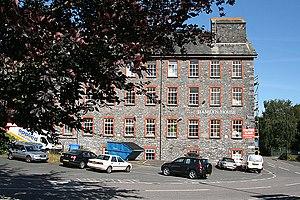
Buckfastleigh est une ville et une paroisse civile du Devon. Au moment du recensement de 2001, sa population était de 3 661 habitants.